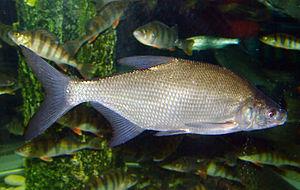
La brème commune est un poisson d'eau douce téléostéen eurasiatique qui vit dans les eaux douces, lentes et profondes.